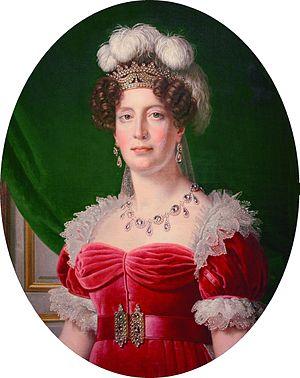
L’appellation d’« épouse du prétendant légitimiste » est le titre non officiel donné au conjoint du prétendant légitimiste à la Couronne de France. Pour les légitimistes, il s’agit de la reine de France et de Navarre.